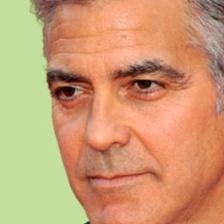
Label: faces